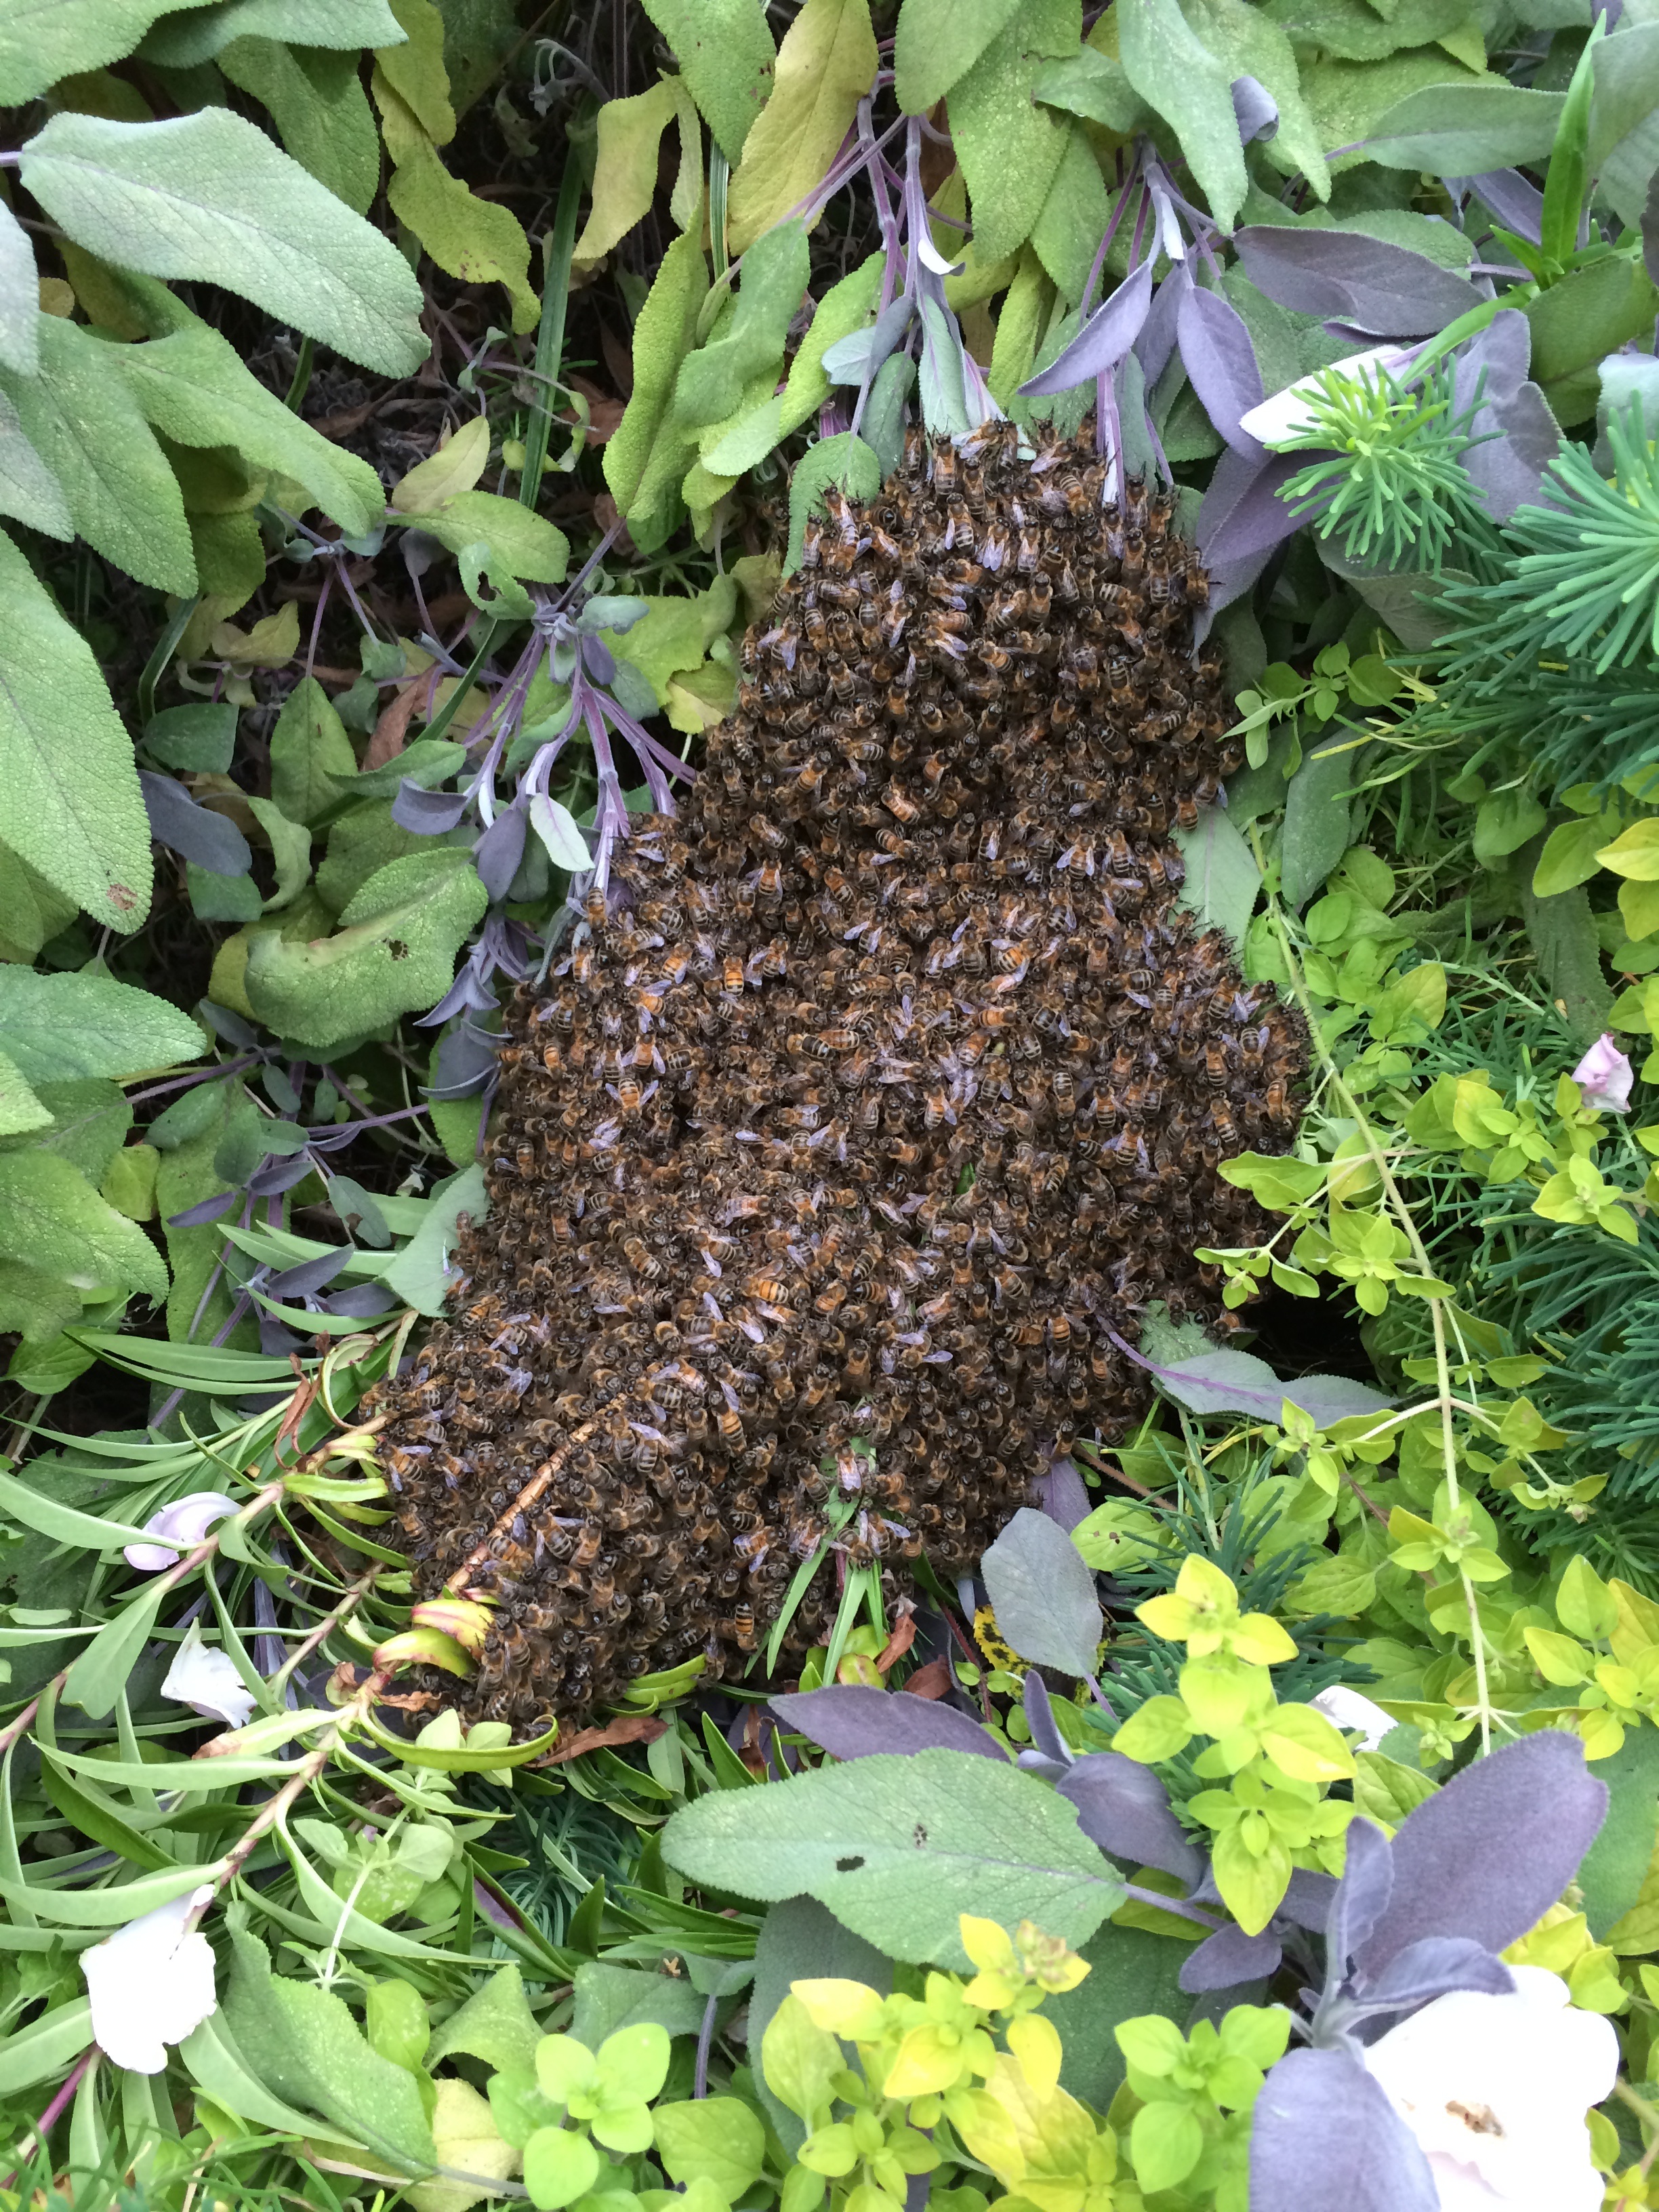
nature, forest, flower, wild, produce, insect, soil, garden, invertebrate, bee, insects, honeybee, beehive, swarm, bee house, membrane winged insect